List of British colours lost in battle

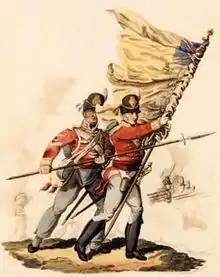
An ensign of the 9th (East Norfolk) Regiment of Foot with regimental colour, attended by a colour sergeant armed with a spontoon, 1813

The colours, flags, of a British Army infantry regiment serve to identify the unit and mark a rallying point for its troops. They were particularly important in early warfare when smoke on the battlefield could make it hard to discern friend from foe. The colours developed into important talismans for the regiments, representing its traditions and honour; to capture an enemy colour was considered a great achievement while allowing one's own colours to be captured, or "lost" to the enemy was considered a stain on the regiment's honour. In combat the colours were carried by ensigns, the most junior and often youngest of the regiment's officers and were placed in the front and centre of the unit. Because of their value and conspicuity the ensigns faced considerable risk. To assist the ensigns (who were often just 16 years old) in handling the heavy flags and to protect the colours a number of experienced sergeants, armed with spontoons, were assigned to the colour party. From 1813 a new rank, colour sergeant, was introduced for these men as a mark of honour. If the colour party took casualties other officers, sergeants and, if necessary, other ranks would take their place. At the 1815 Battle of Waterloo 14 sergeants of the 40th (the 2nd Somersetshire) Regiment of Foot were killed or wounded while serving in the colour party and at the 1854 Battle of the Alma the colour party of the 21st (Royal North British Fusilier) Regiment of Foot lost 3 officers and 17 sergeants.